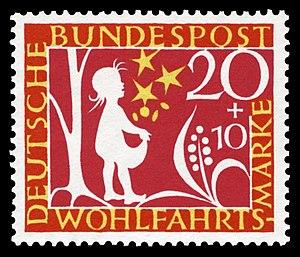
La Deutsche Bundespost a émis durant l'année 1959 dix-neuf timbres commémoratifs, dont cinq tirés sur un même carnet thématique, et cinq timbres d'usage courant.